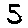
Label: 5